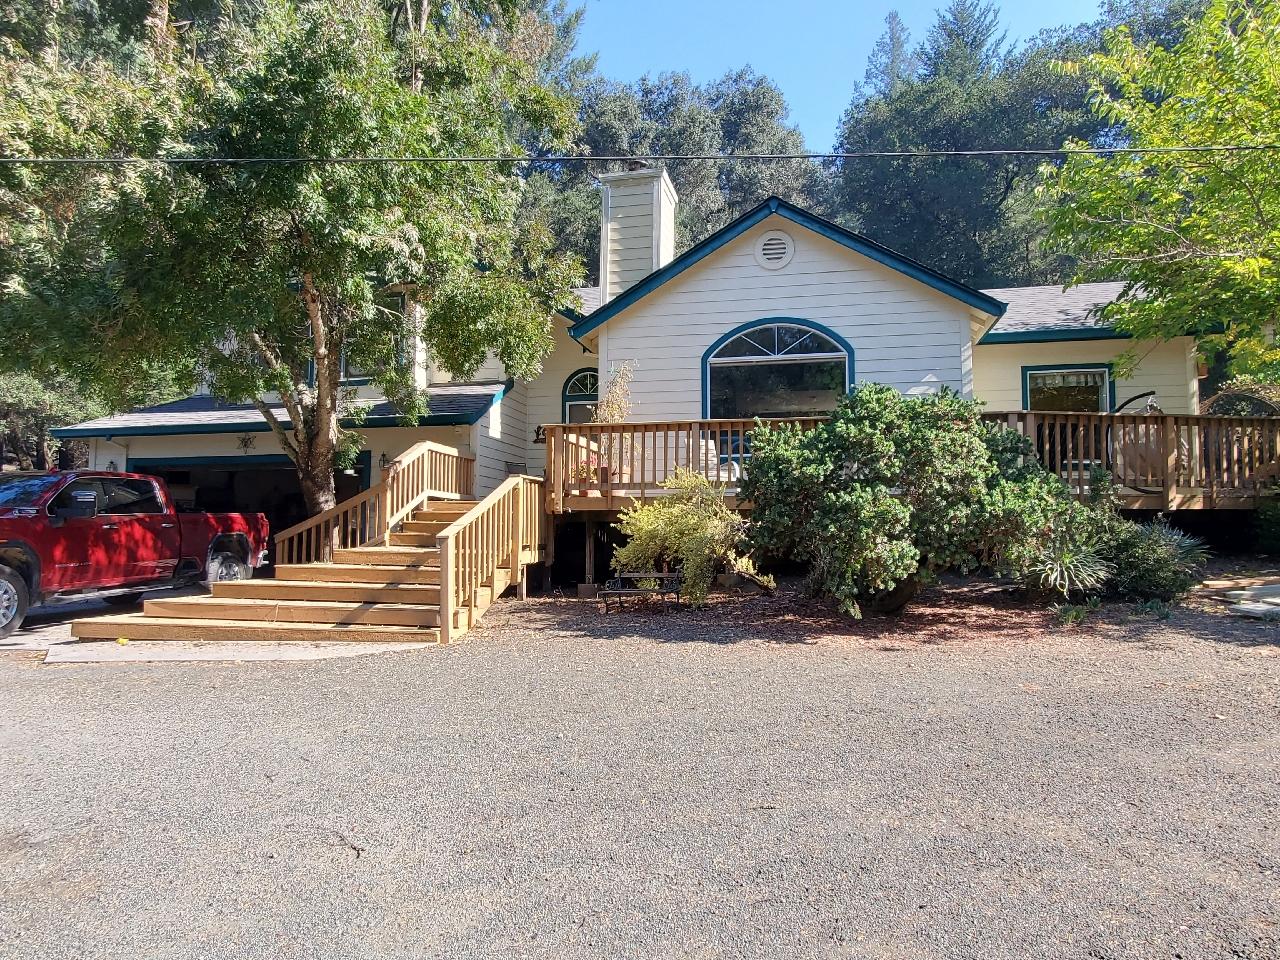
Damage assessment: no_damage